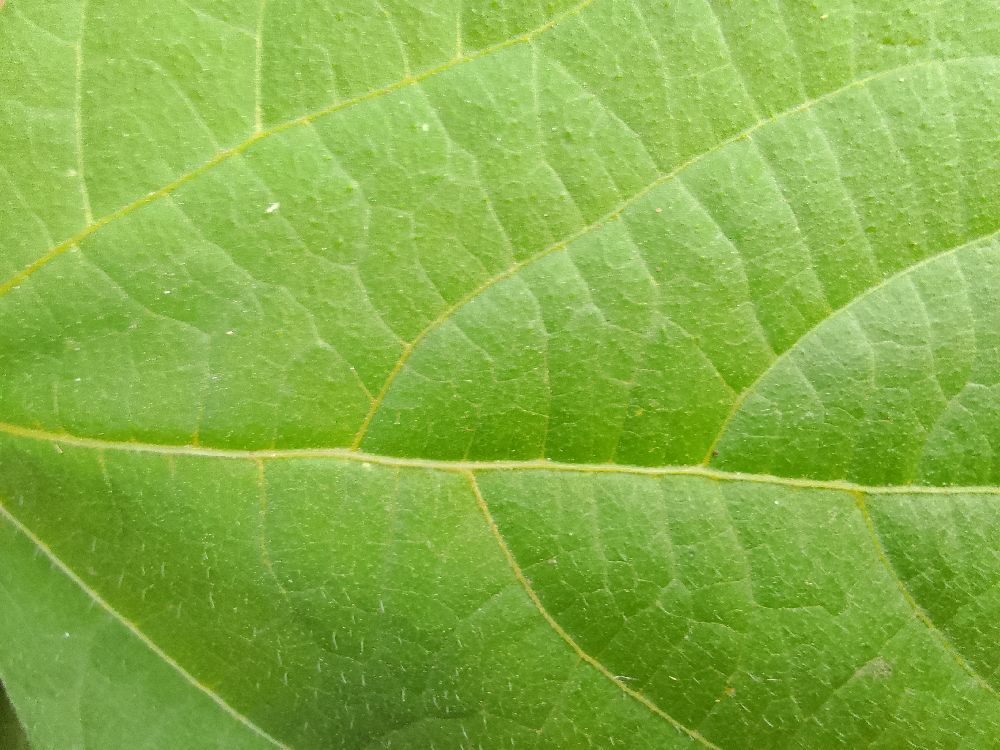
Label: healthy